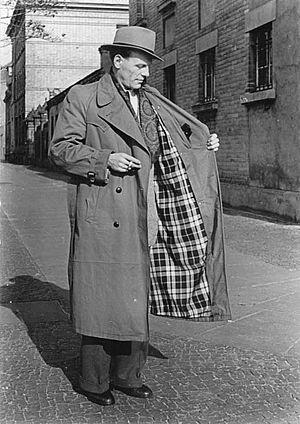
En couture, la doublure désigne une ou des pièces de tissu ajoutée à l'intérieur d'un vêtement généralement pour en augmenter le confort en se superposant aux coutures.